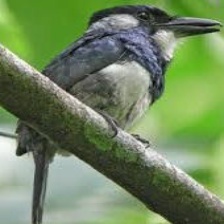
Species: BLACK BREASTED PUFFBIRD
Scientific name: NOTHARCHUS PECTORALIS